Tone cluster

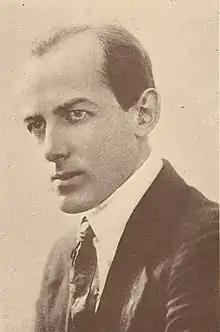
As a composer, performer, and theorist, Henry Cowell was largely responsible for establishing the tone cluster in the lexicon of modern classical music.

Writing about this passage, Richard Taruskin remarked on the "unprecedented ... level of dissonance at the boy's outcries. ... The voice has the ninth, pitched above, and the left hand has the seventh, pitched below. The result is a virtual 'tone cluster' ... the harmonic logic of these progressions, within the rules of composition Schubert was taught, can certainly be demonstrated. That logic, however, is not what appeals so strongly to the listener's imagination; rather it is the calculated impression (or illusion) of wild abandon."